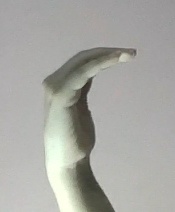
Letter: haa